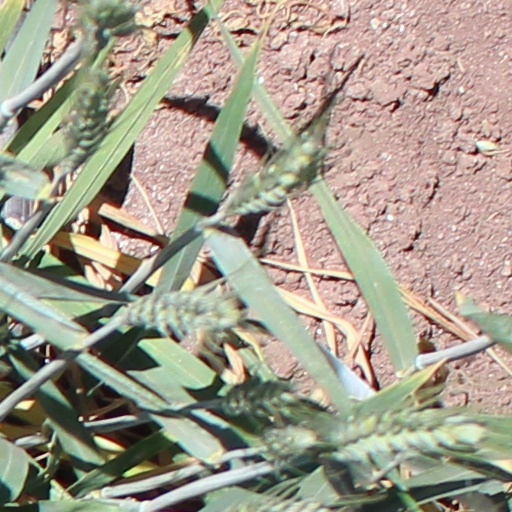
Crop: wheat